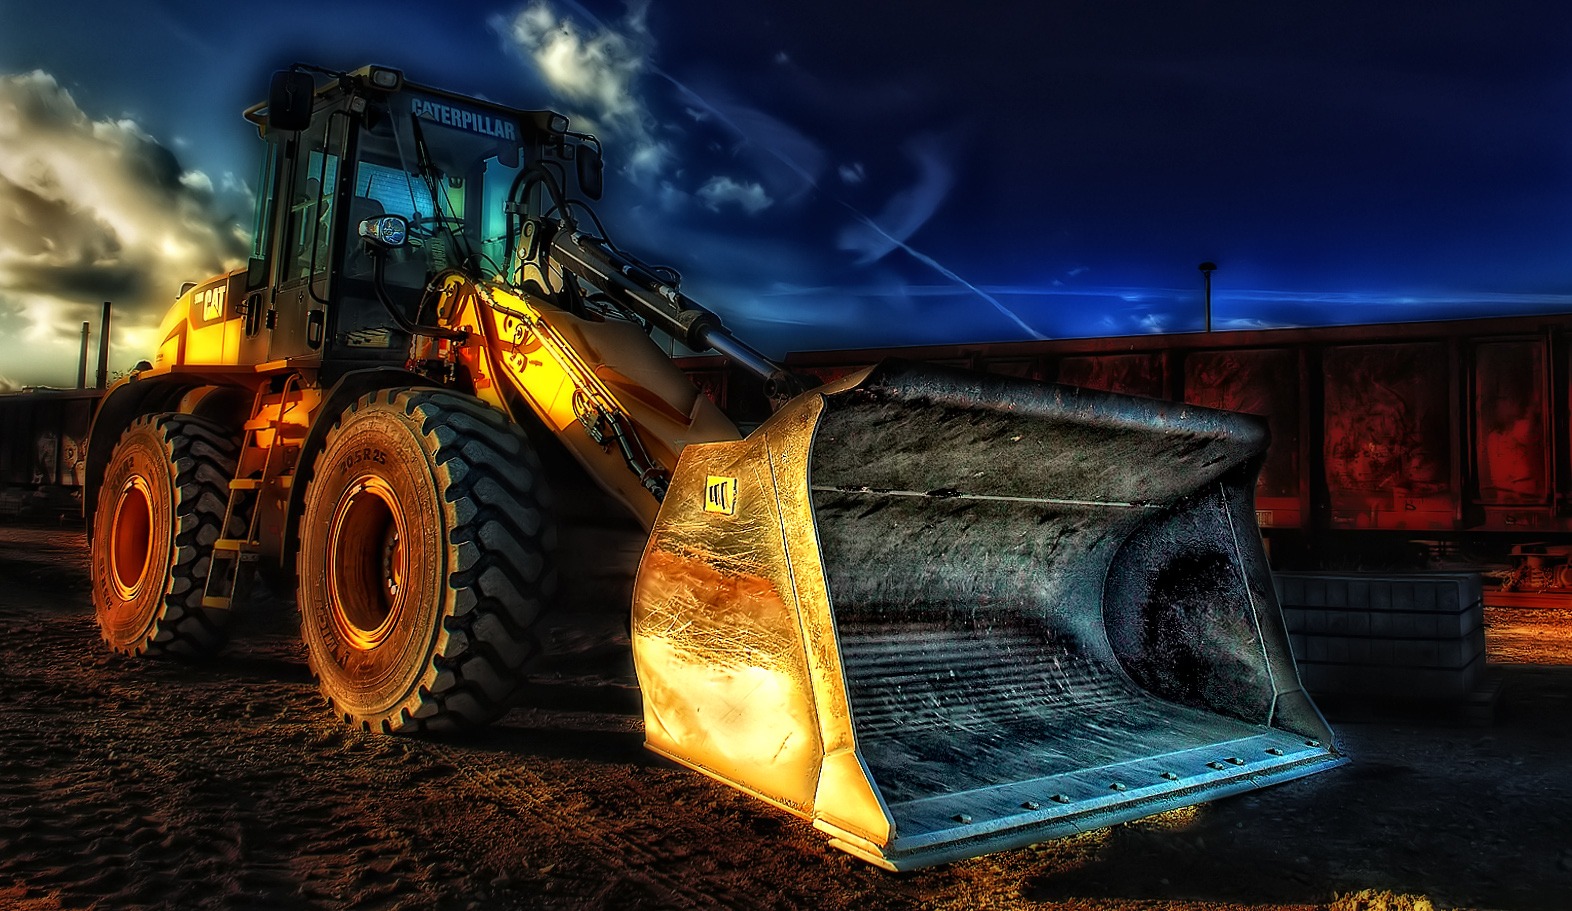
night, tool, construction, vehicle, cat, machine, darkness, machines, screenshot, construction machine, pc game, computer wallpaper, catapillar